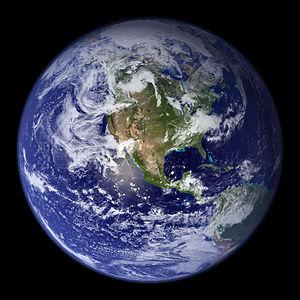
Le dégazage est un procédé par lequel de la matière sous forme solide se retrouve sublimée ou évaporée en gaz et finit par s'échapper du milieu dans lequel il est contenu. Ce phénomène peut se produire si la température augmente considérablement ou si la pression diminue significativement.